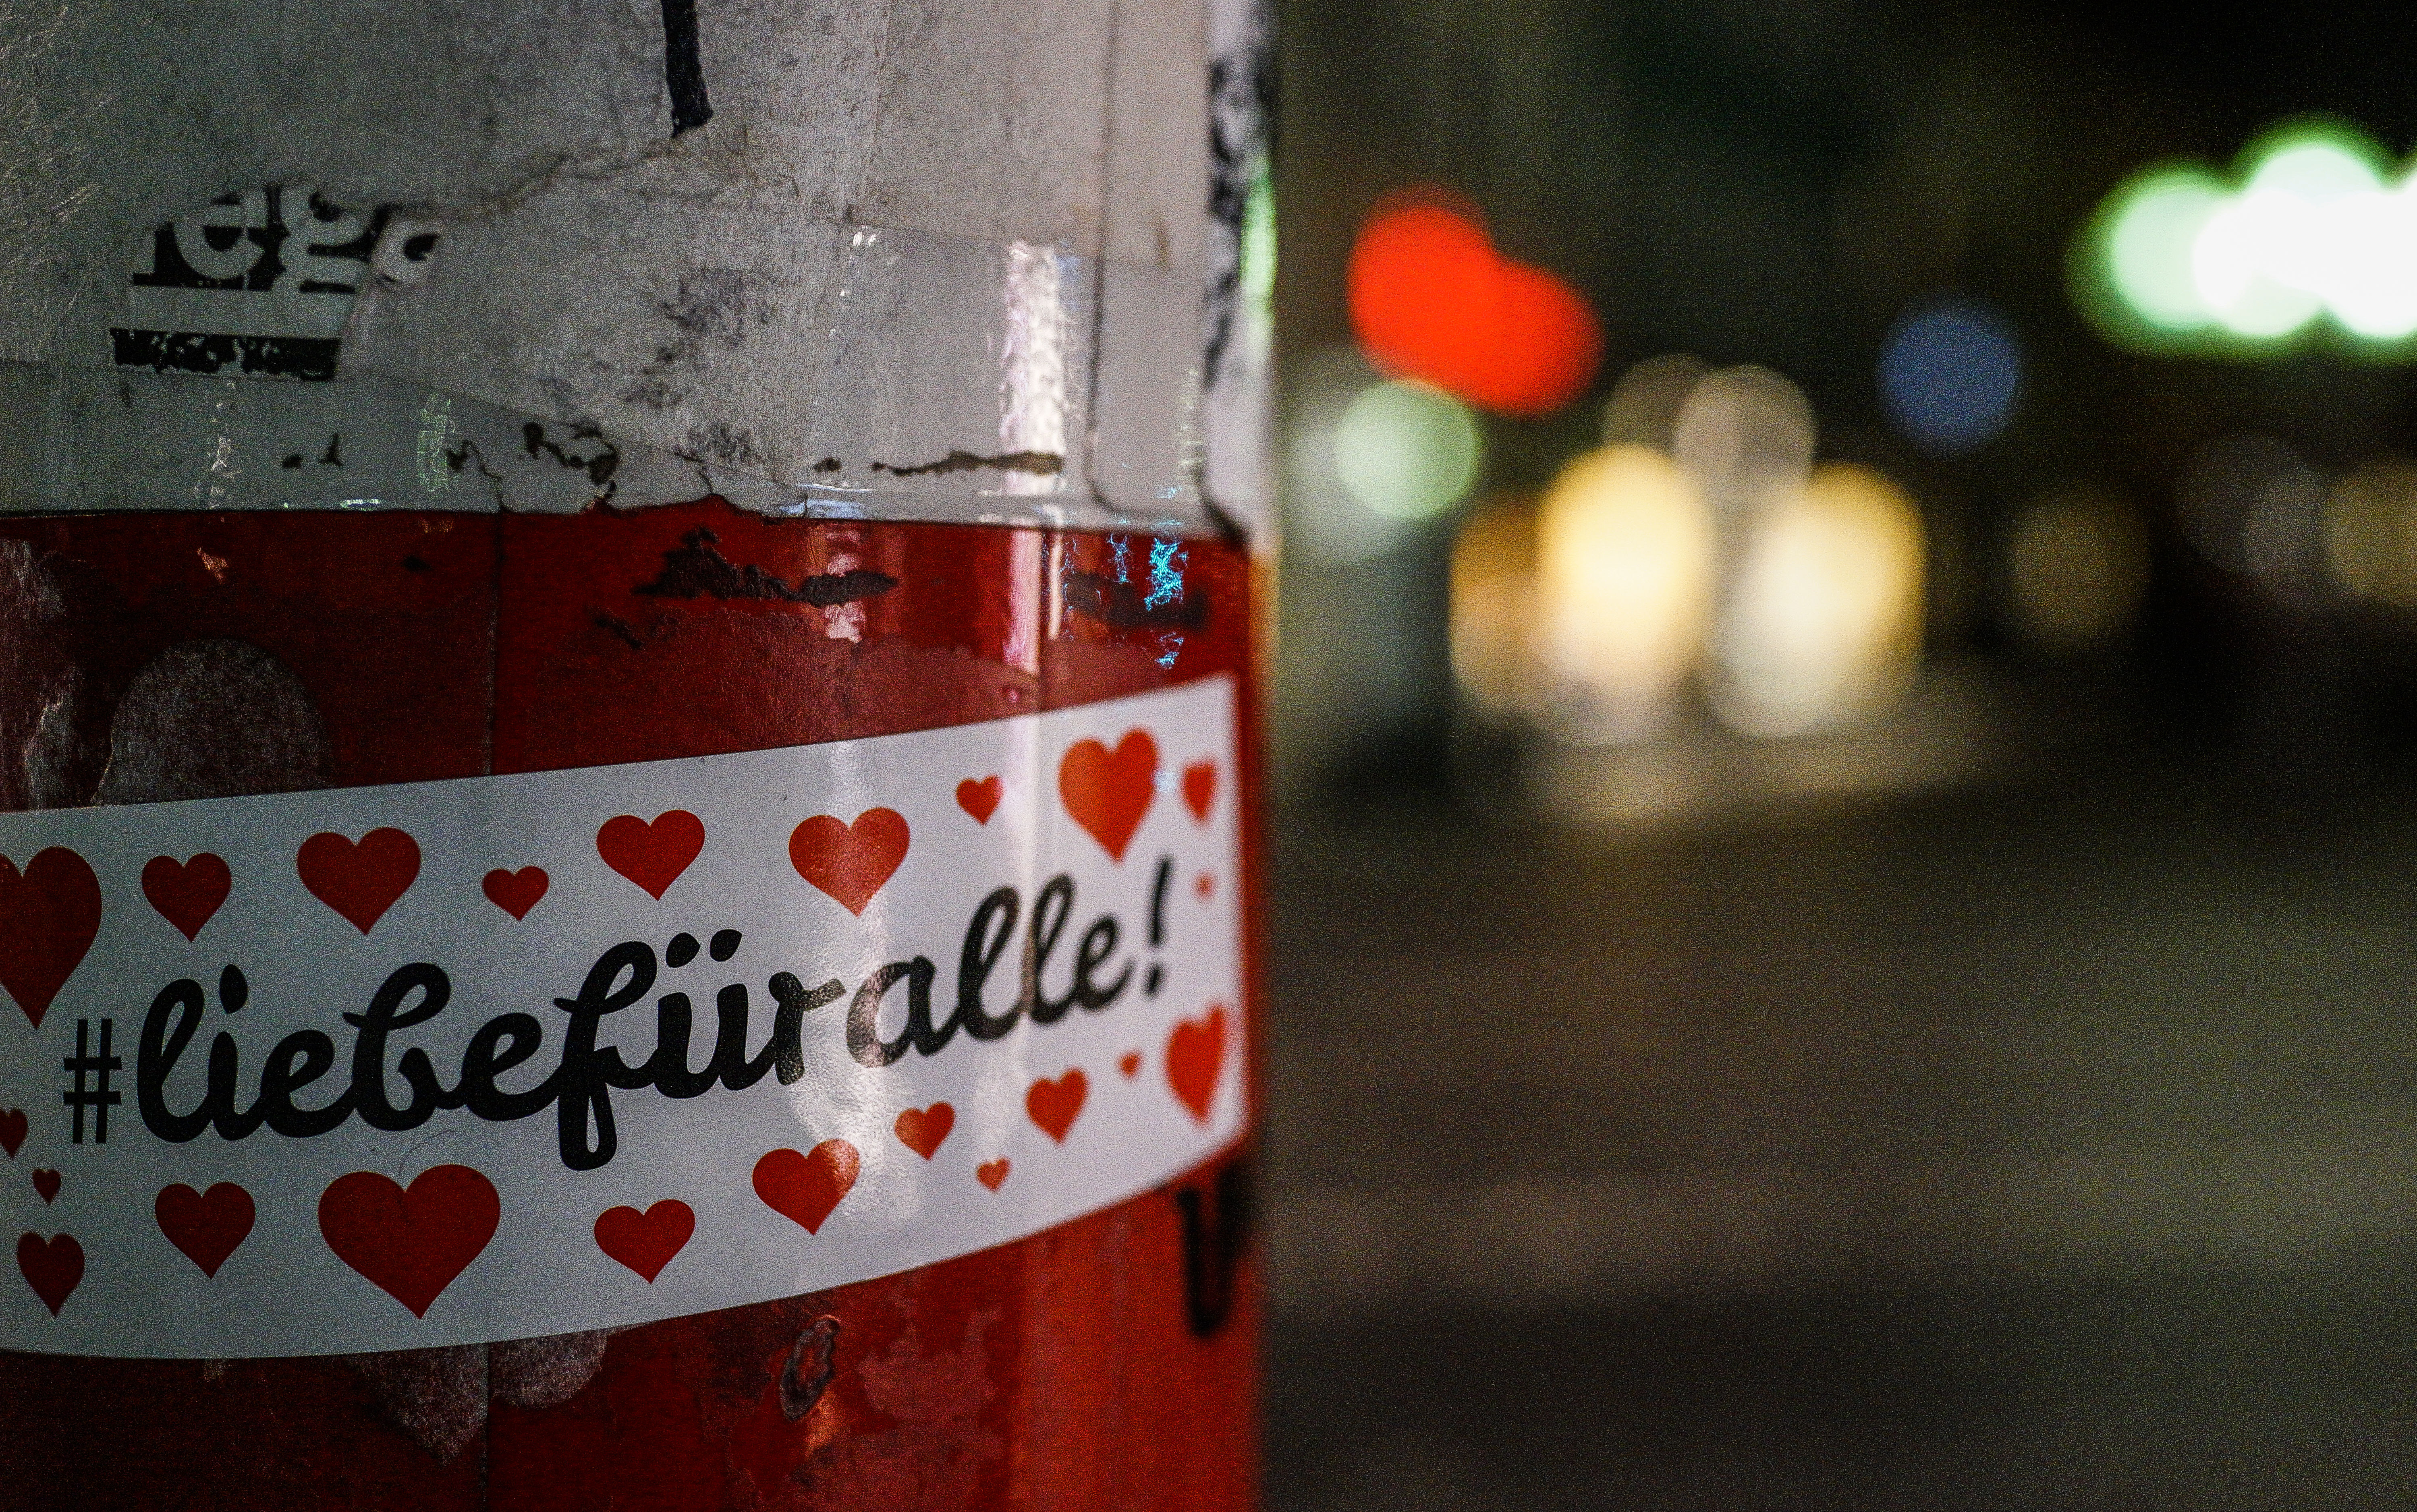
bokeh, street, night, love, red, color, drink, beer, alcohol, sticker, colour, cool image, funny, nacht, liebe, bayern, bavaria, liqueur, i, strase, alcoholic beverage